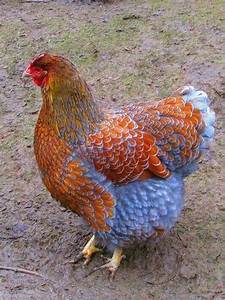
Label: gallina